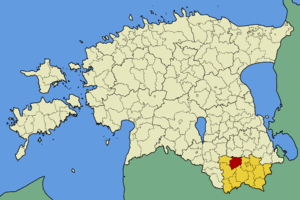
La commune de Lasva est une municipalité rurale d'Estonie située dans le Comté de Võru. Elle s'étend sur une superficie de 181,6 km²